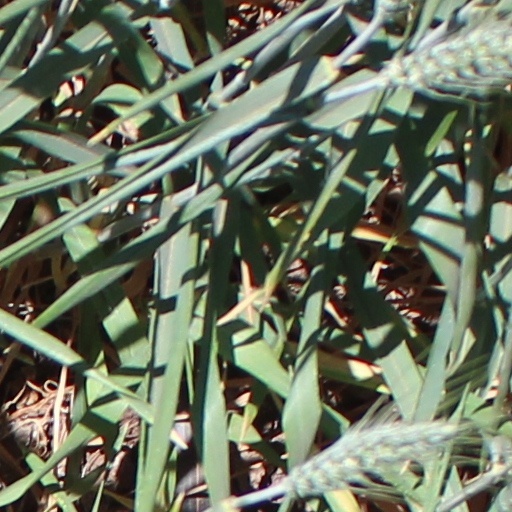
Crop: wheat